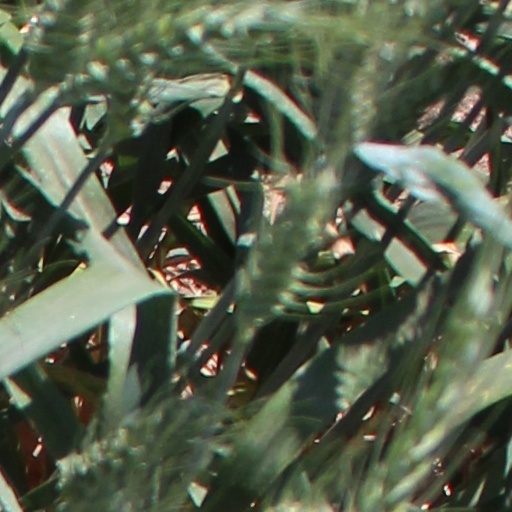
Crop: wheat